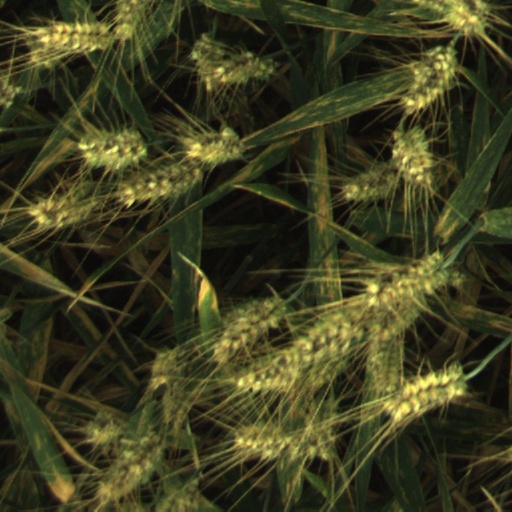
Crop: wheat